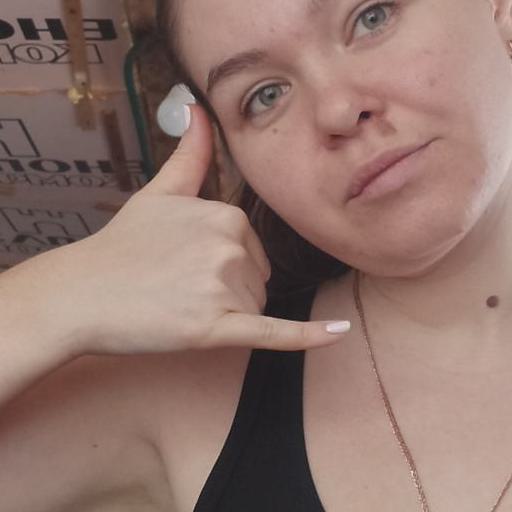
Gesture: call